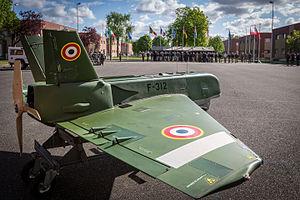
Le Sperwer est un drone tactique de renseignement militaire conçu et fabriqué par la société Sagem, devenue Sagem Défense Sécurité à partir de 2005.